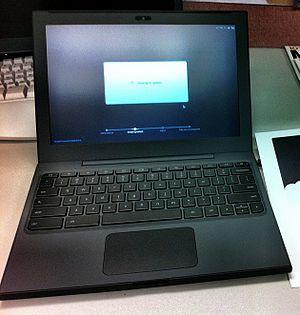
"Le Chromebook est le nom donné par Google aux ordinateurs portables fonctionnant sous le système d'exploitation Chrome OS. Ces appareils sont destinés principalement à exécuter différentes tâches avec pour interface le navigateur web Google Chrome. La plupart des applications et de leurs données résident dans le ""cloud"" plutôt que sur l'appareil lui-même. Pour cette raison, les Chromebooks sont généralement proposés avec un espace de stockage local bien plus petit que les ordinateurs portables habituels. Leur puissance de calcul est elle aussi généralement inférieure, ce qui n'empêche pas d'en faire des appareils suffisamment performants pour un grand nombre de tâches grâce à leur mémoire flash.